Aisne

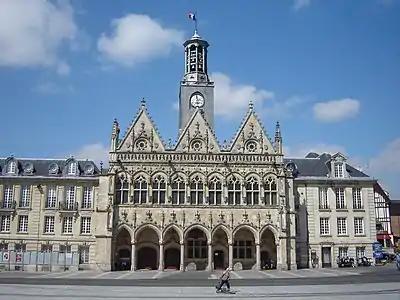
Saint-Quentin townhall

Aisne developed from the ancient settlement of Acinum, from which its name derives. The Battle of the Axona was fought nearby in 57 BC.